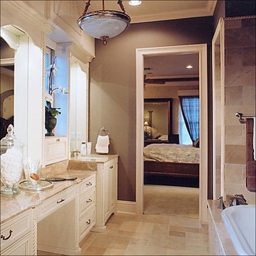
Room type: bathroom